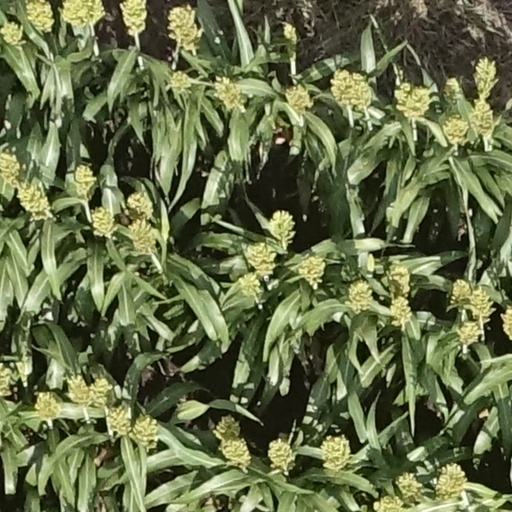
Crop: sorghum